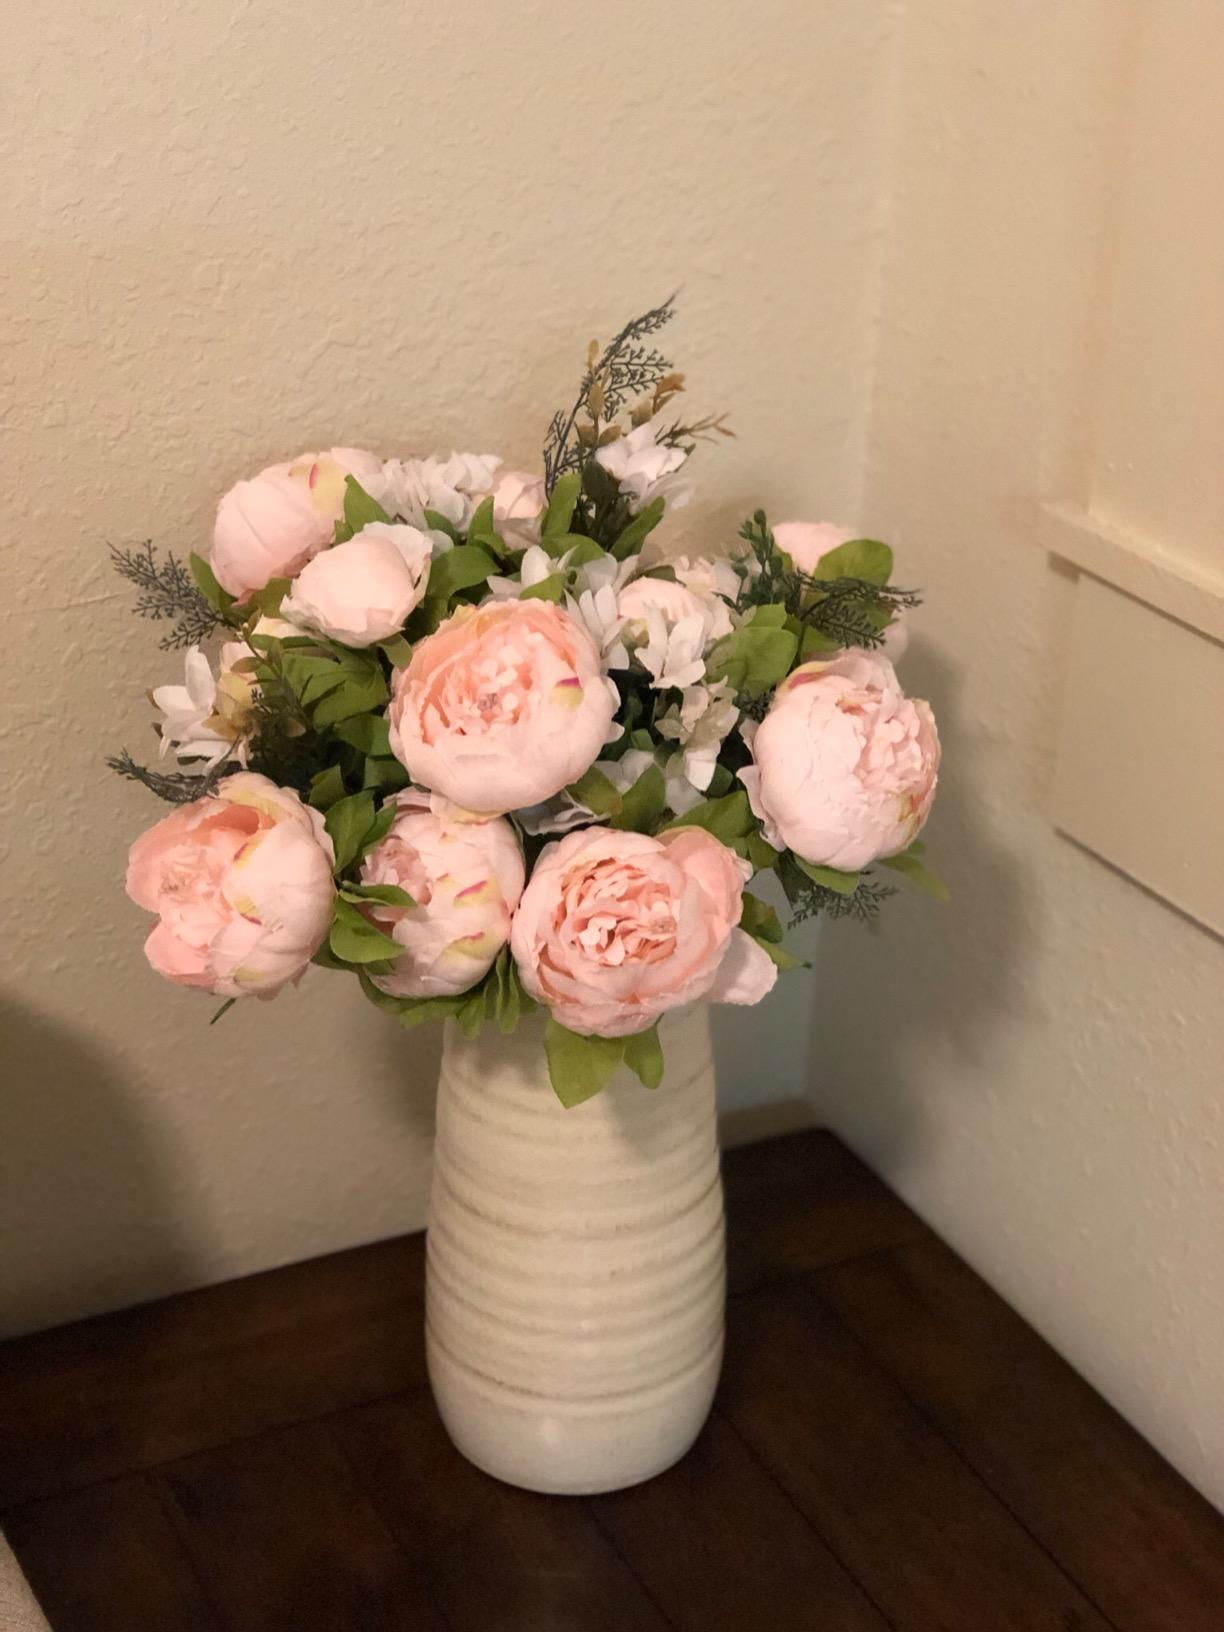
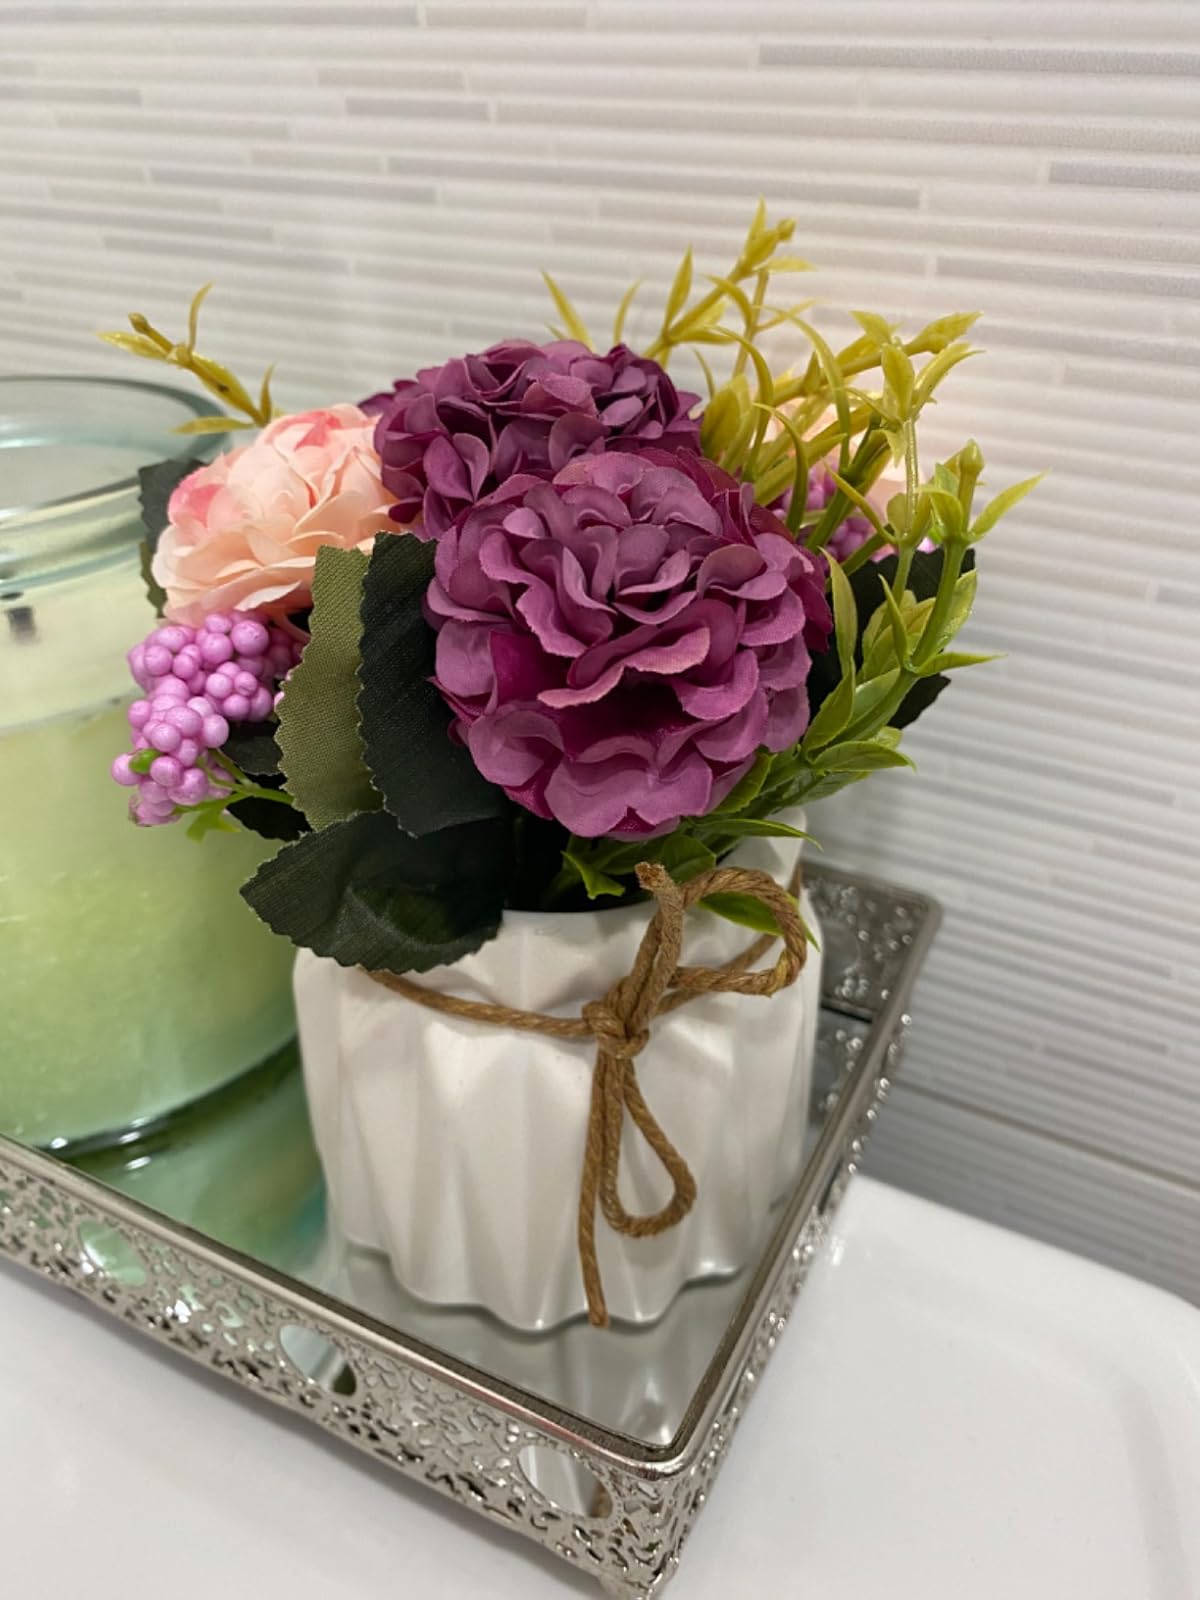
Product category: vase
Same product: no